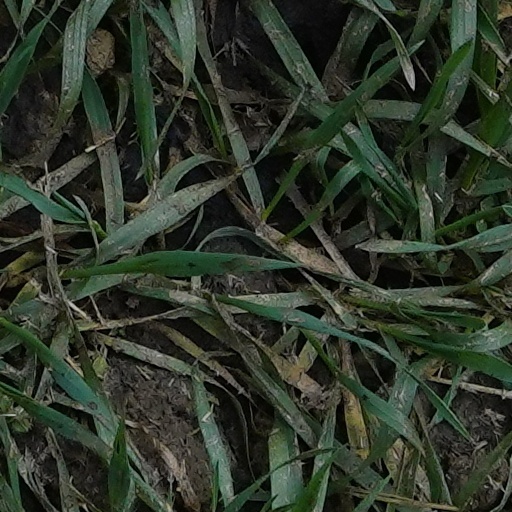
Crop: wheat